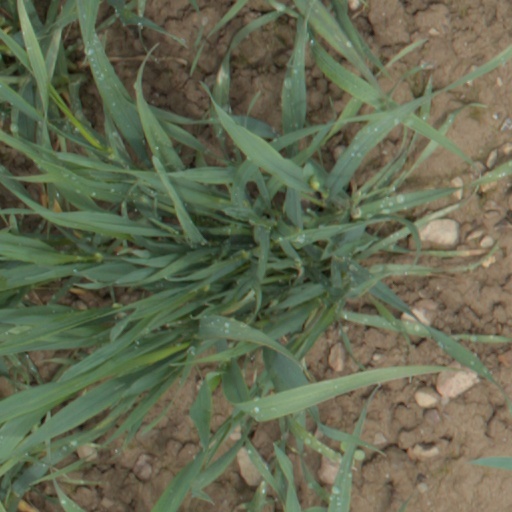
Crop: wheat